Wade Memorial Chapel

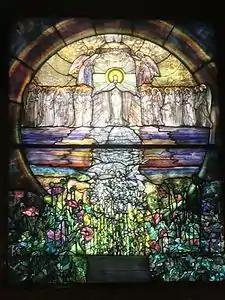
The "Resurrection" stained glass window

The chapel's interior measures . The interior decor was designed and manufactured by Tiffany & Co., and Louis Comfort Tiffany personally sought out the commission. After winning the project, Tiffany traveled to Cleveland to consult with Hubbell & Benes about the decor design. Art historian Hugh F. McKean concludes that Tiffany probably designed the interior himself, as many elements of the chapel reflect those used in Tiffany's chapel for the World's Columbian Exposition in Chicago in 1893.